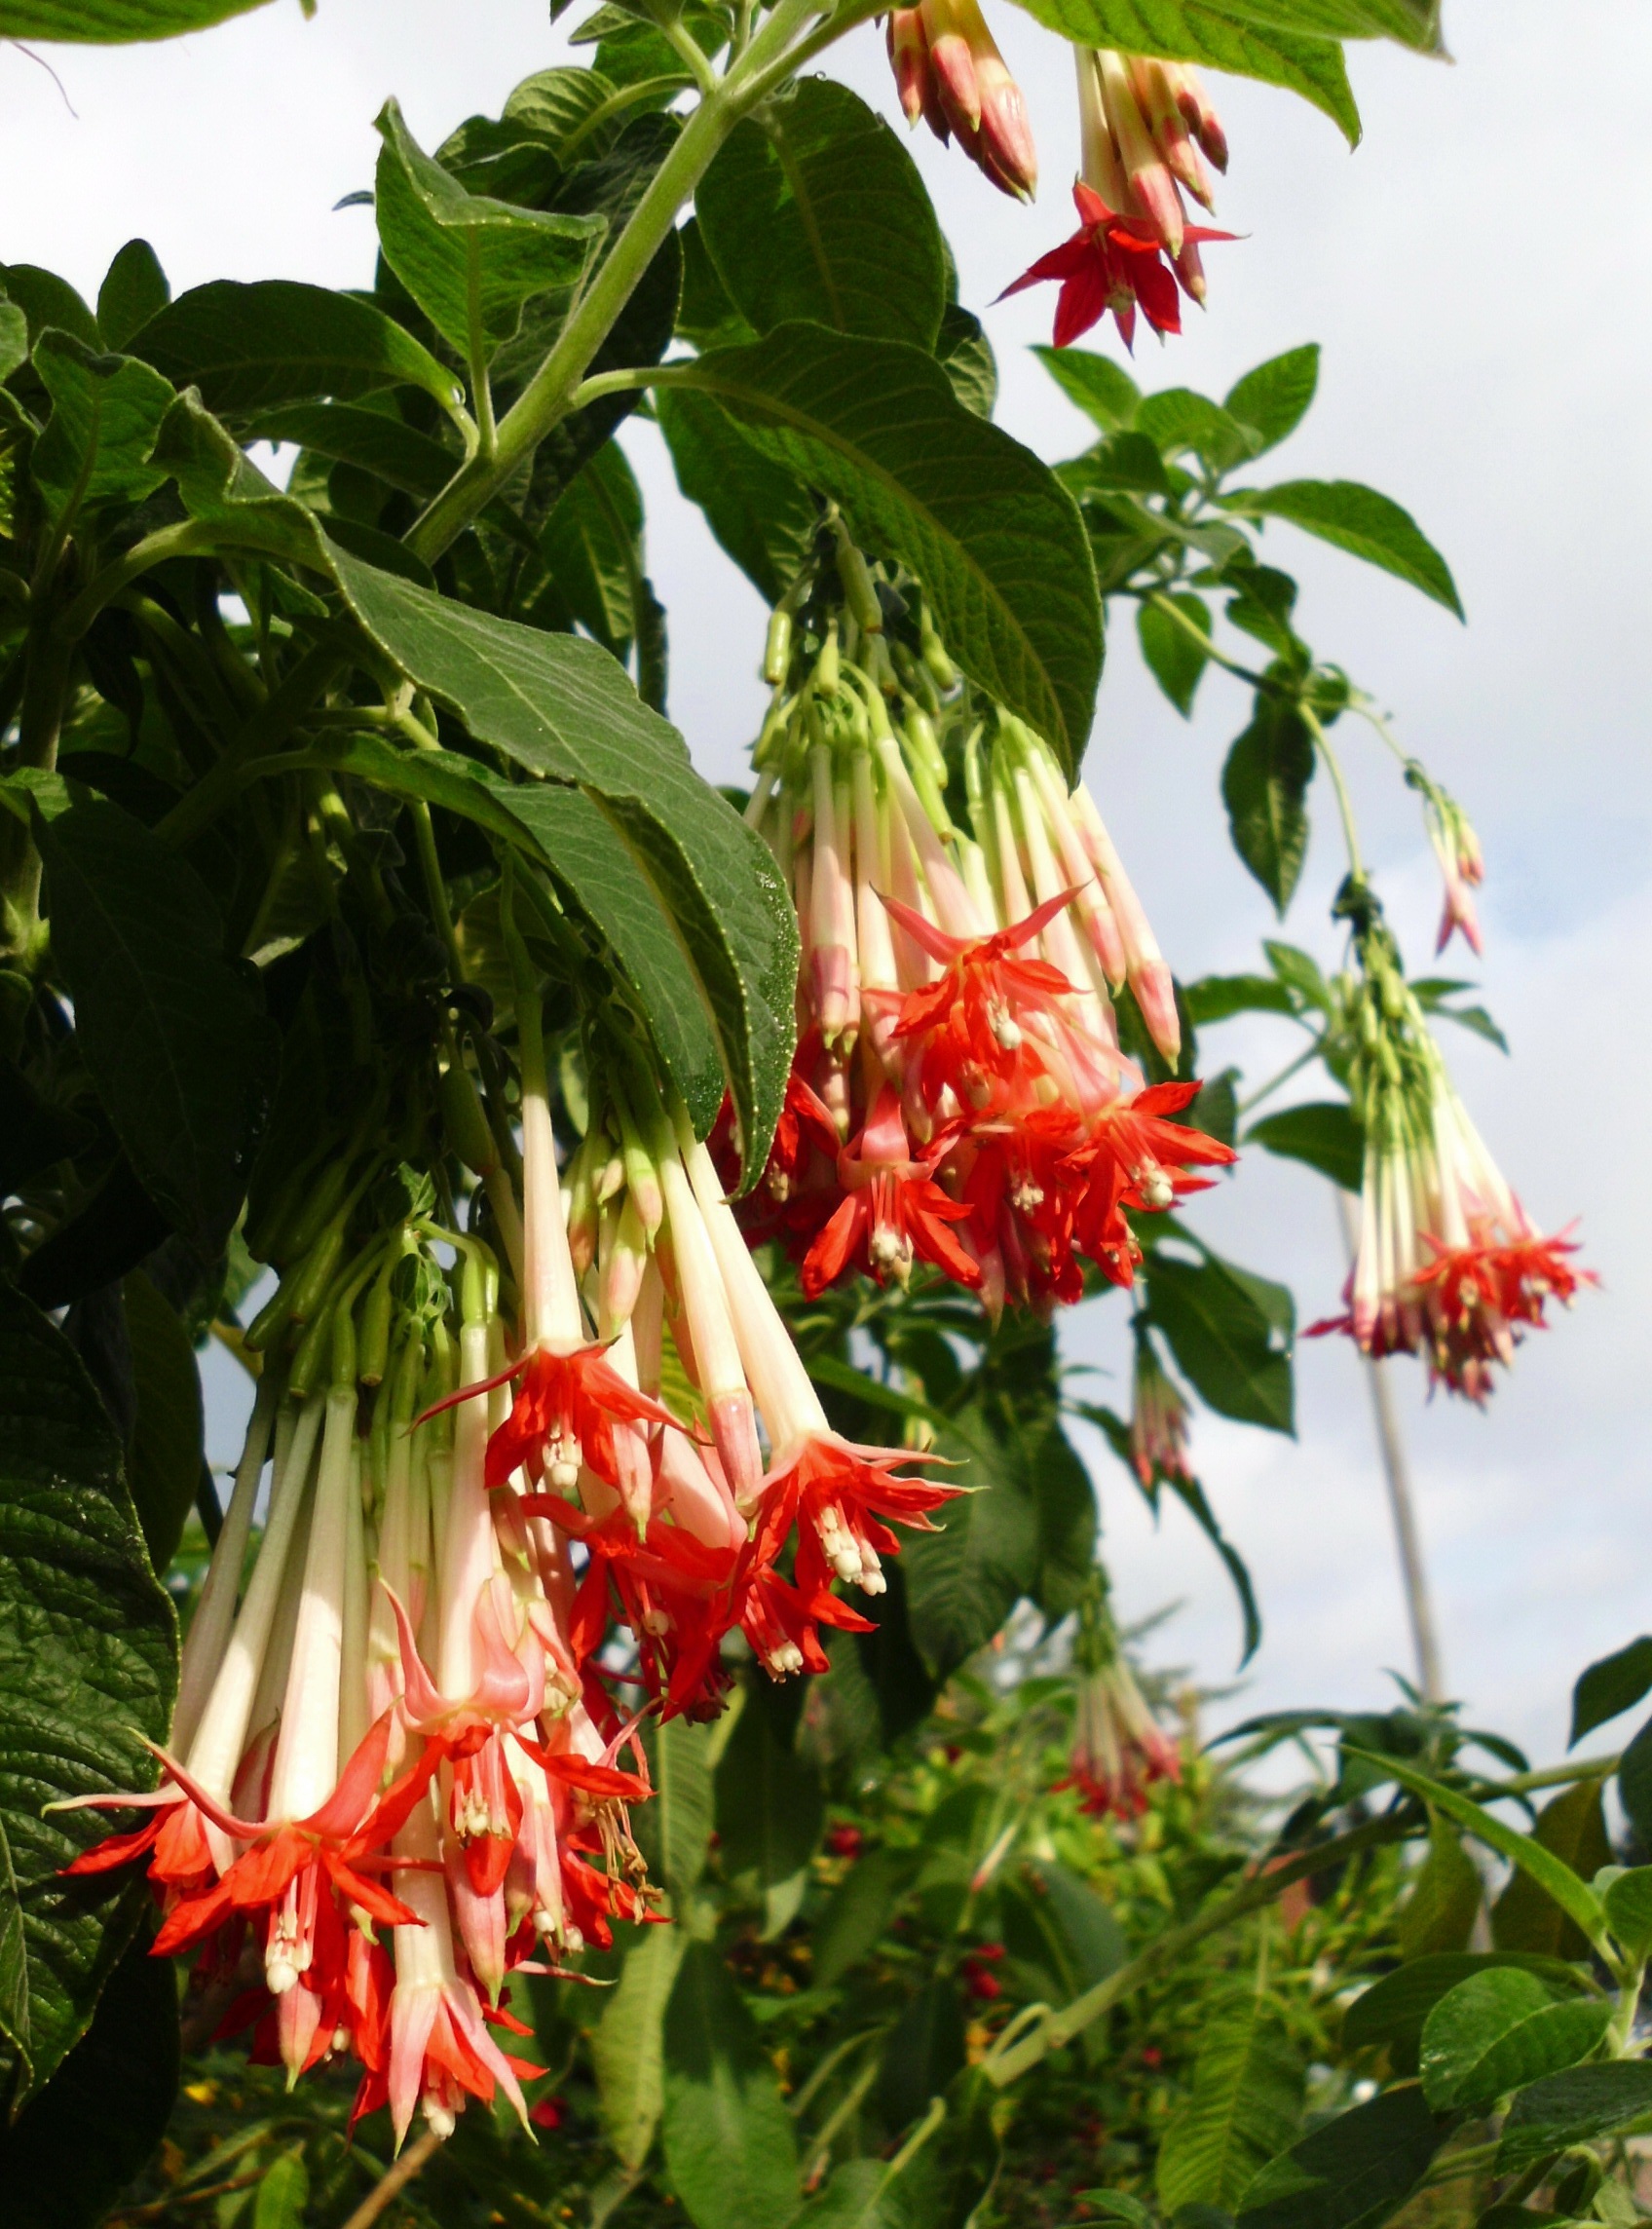
plant, flower, bloom, produce, botany, flora, flowers, shrub, fuchsia, floristry, ornamental plant, flowering plant, container plant, fuchsia boliviana, land plant